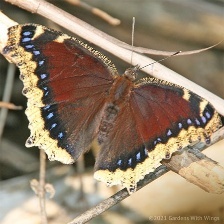
Species: MOURNING CLOAK
Butterfly family (ImageNet category): admiral